Jakomäki

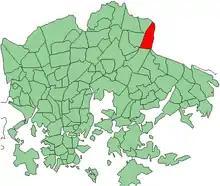
Districts of Helsinki. Jakomäki highlighted

Jakomäki is a "quarter", part of Suurmetsä neighbourhood in Helsinki, Finland.